Arrondissements of Marseille

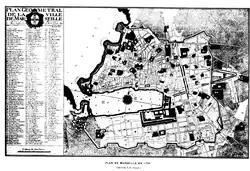
A map of Marseille in 1720

Prior to the French Revolution, the city had five parishes: